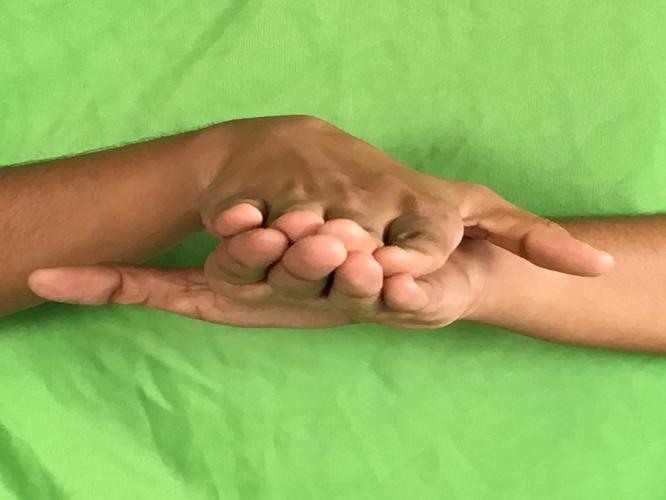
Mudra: Matsya
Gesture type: double_hand